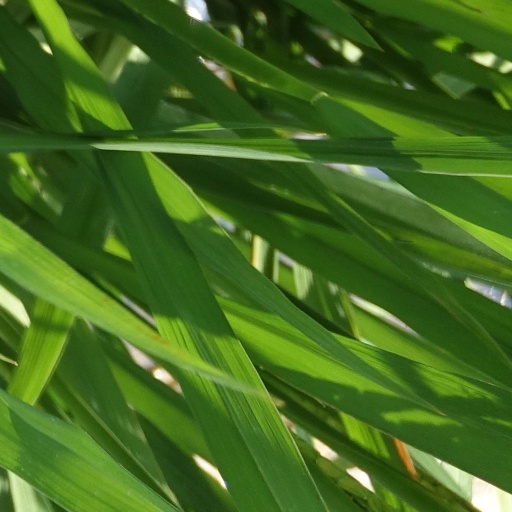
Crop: rice